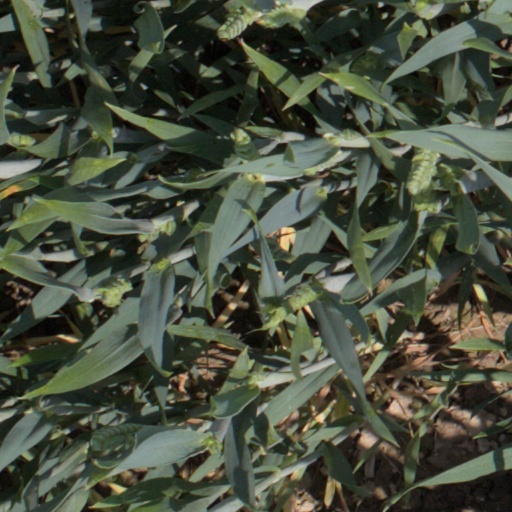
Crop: wheat